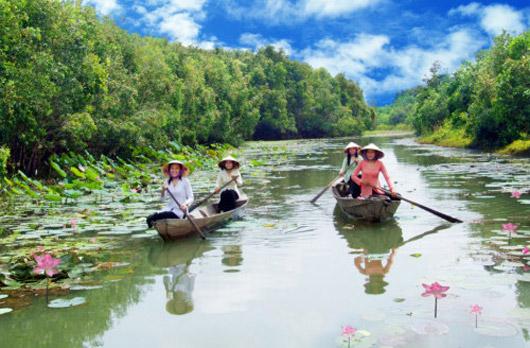
có một vài người đang ngồi trên những chiếc xuồng trên mặt nước